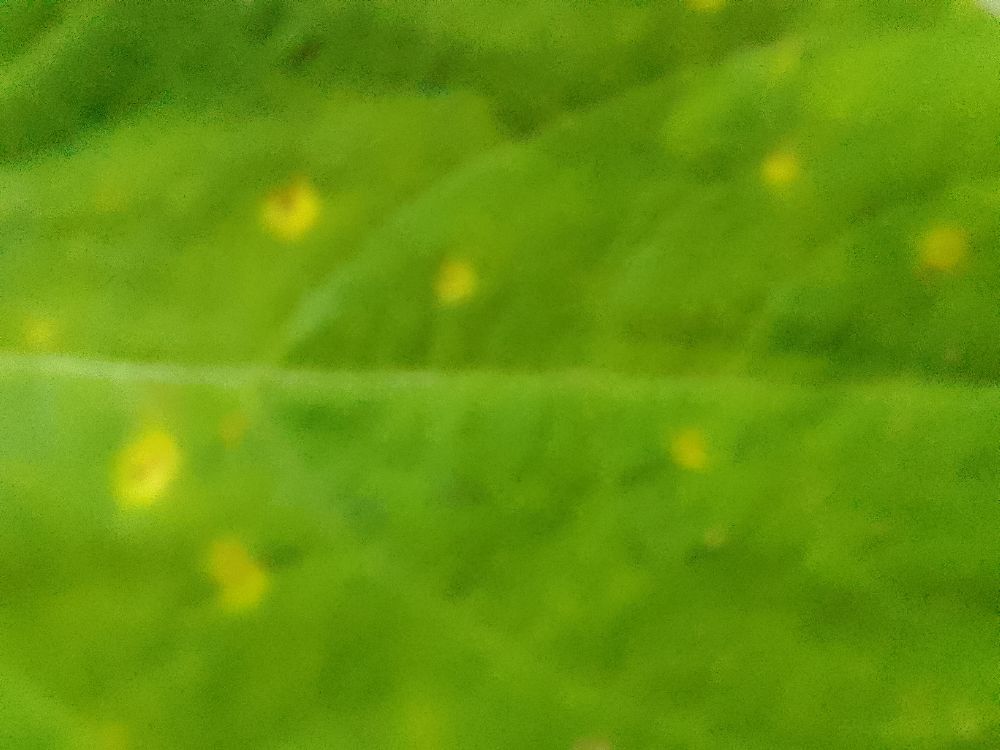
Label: rust